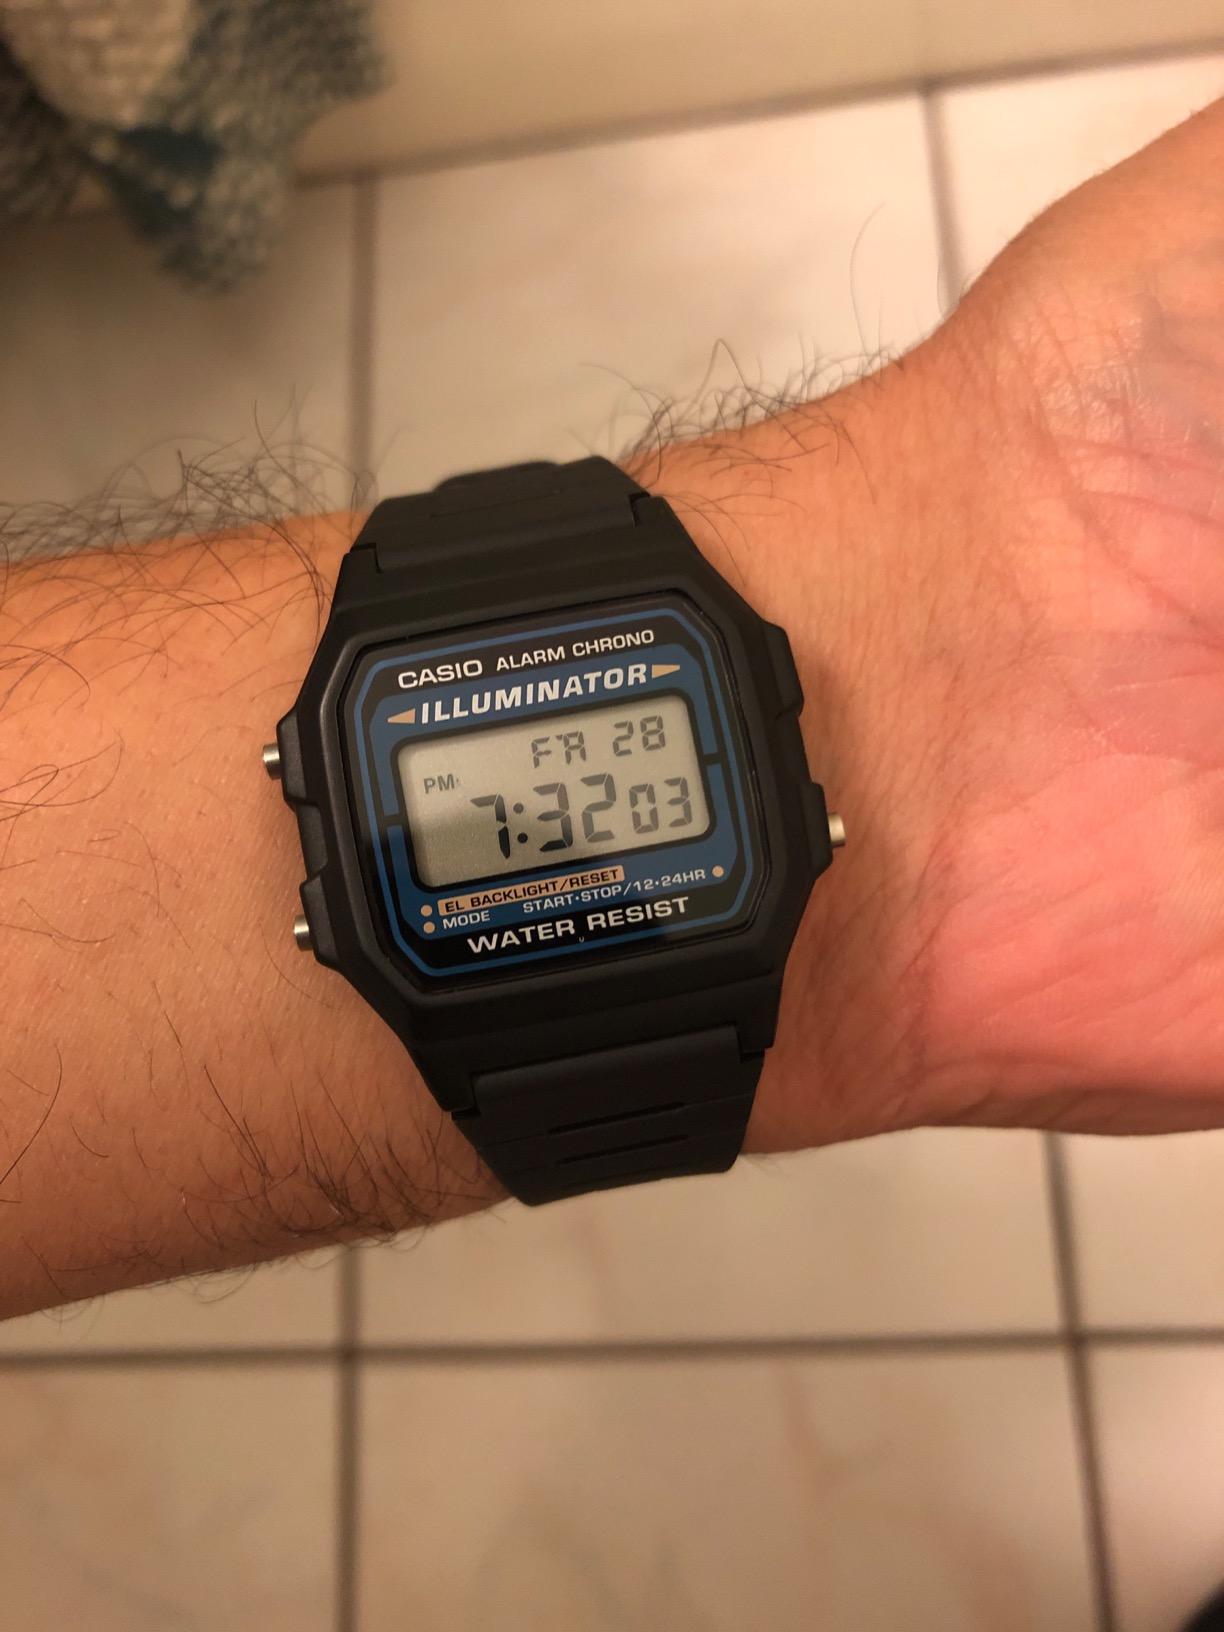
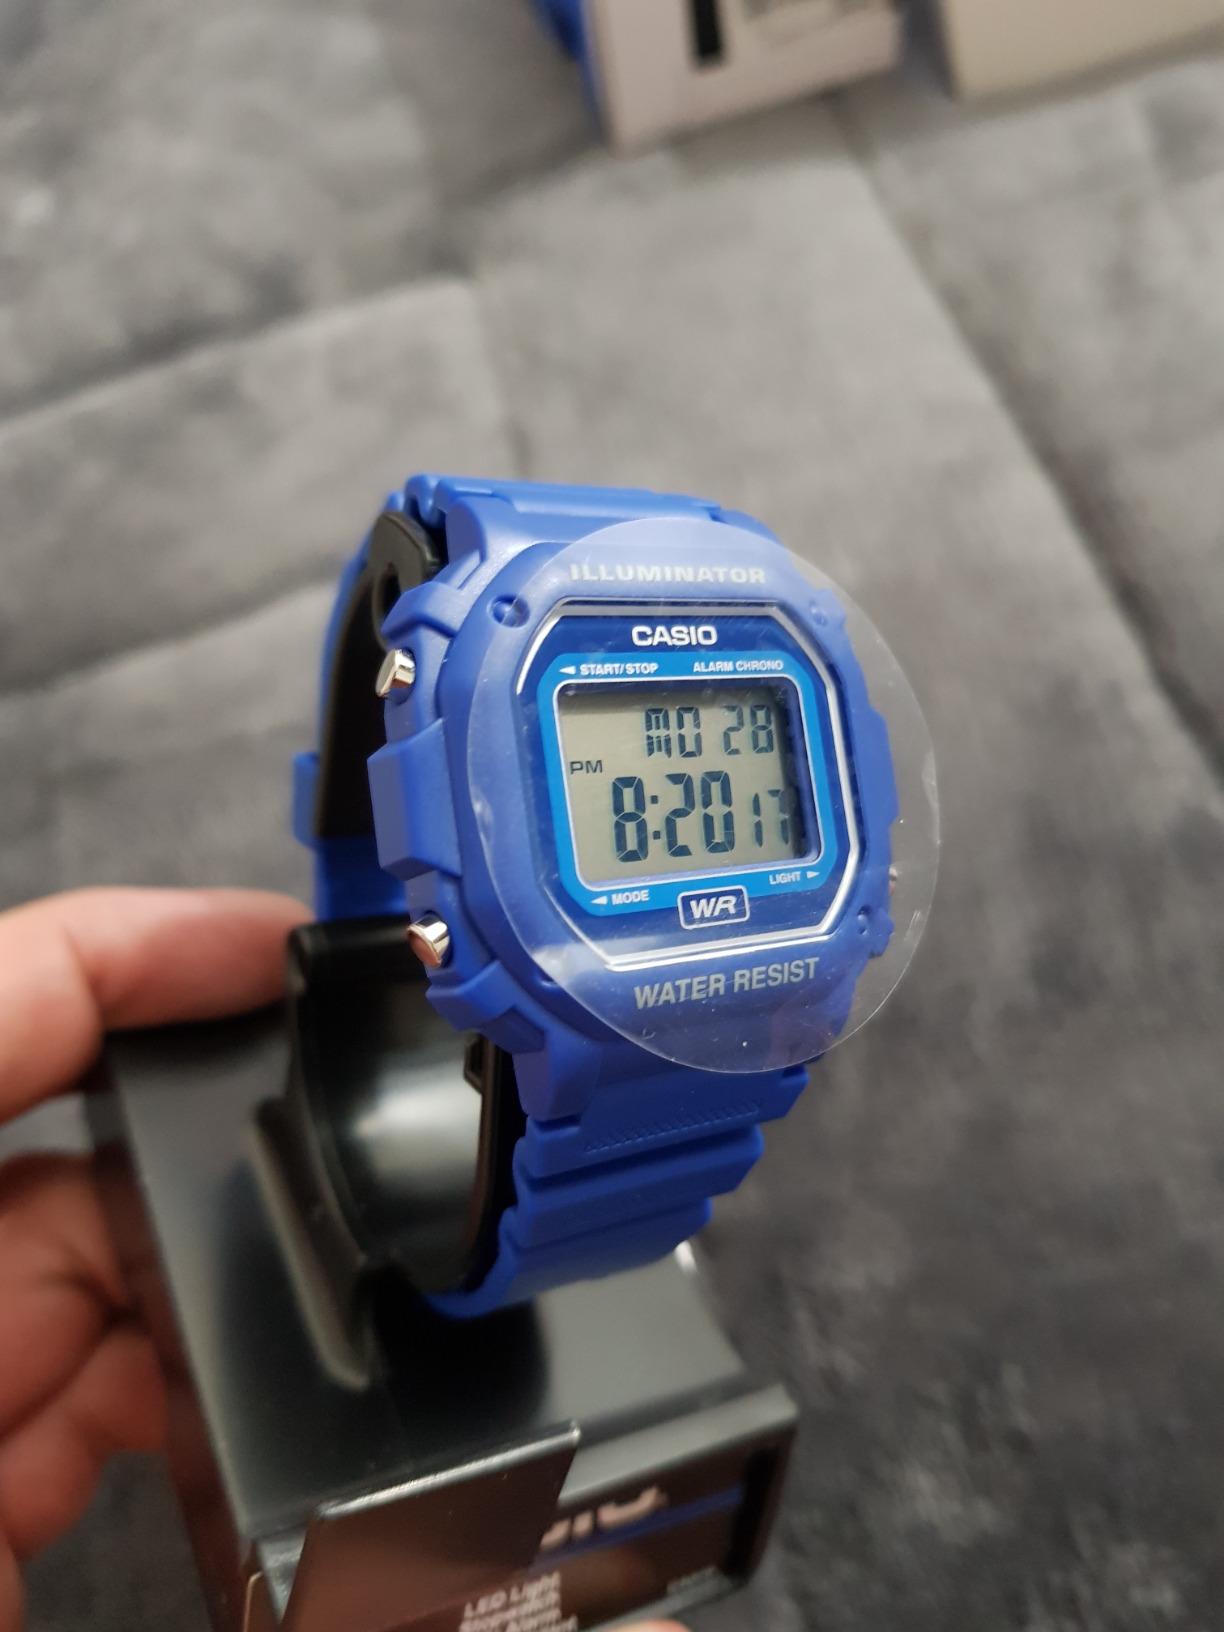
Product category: accessories_watch
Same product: no